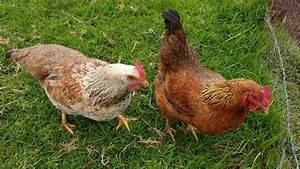
Label: gallina